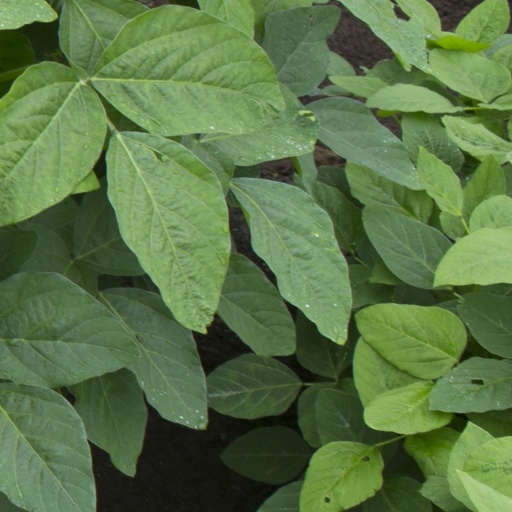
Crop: soybean